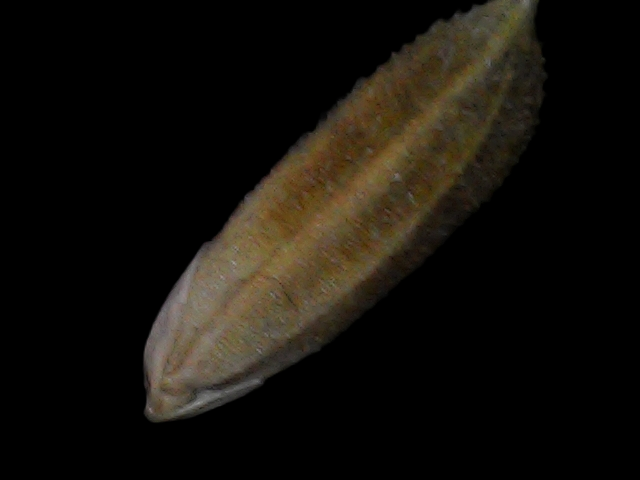
Rice variety: Bd56